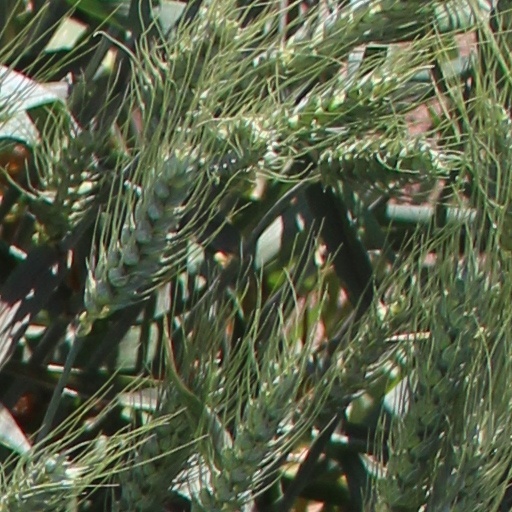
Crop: wheat